Merlin Book 3: The Raging Fires

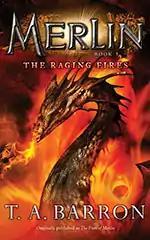
Merlin Book 3: The Raging Fires Cover

The Raging Fires is a fantasy novel by T. A. Barron originally published by Penguin in 1998. "The Raging Fires" is the third book in a 12-book series known as The Merlin Saga. This book was originally published as "The Fires of Merlin", book three of "The Lost Years of Merlin" epic, a 5-book series providing a childhood story for the legendary Merlin, wizard of Arthurian legend.